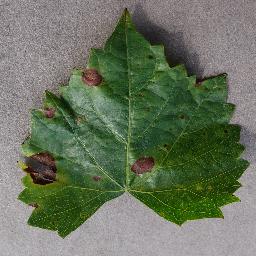
Label: Grape___Black_rot